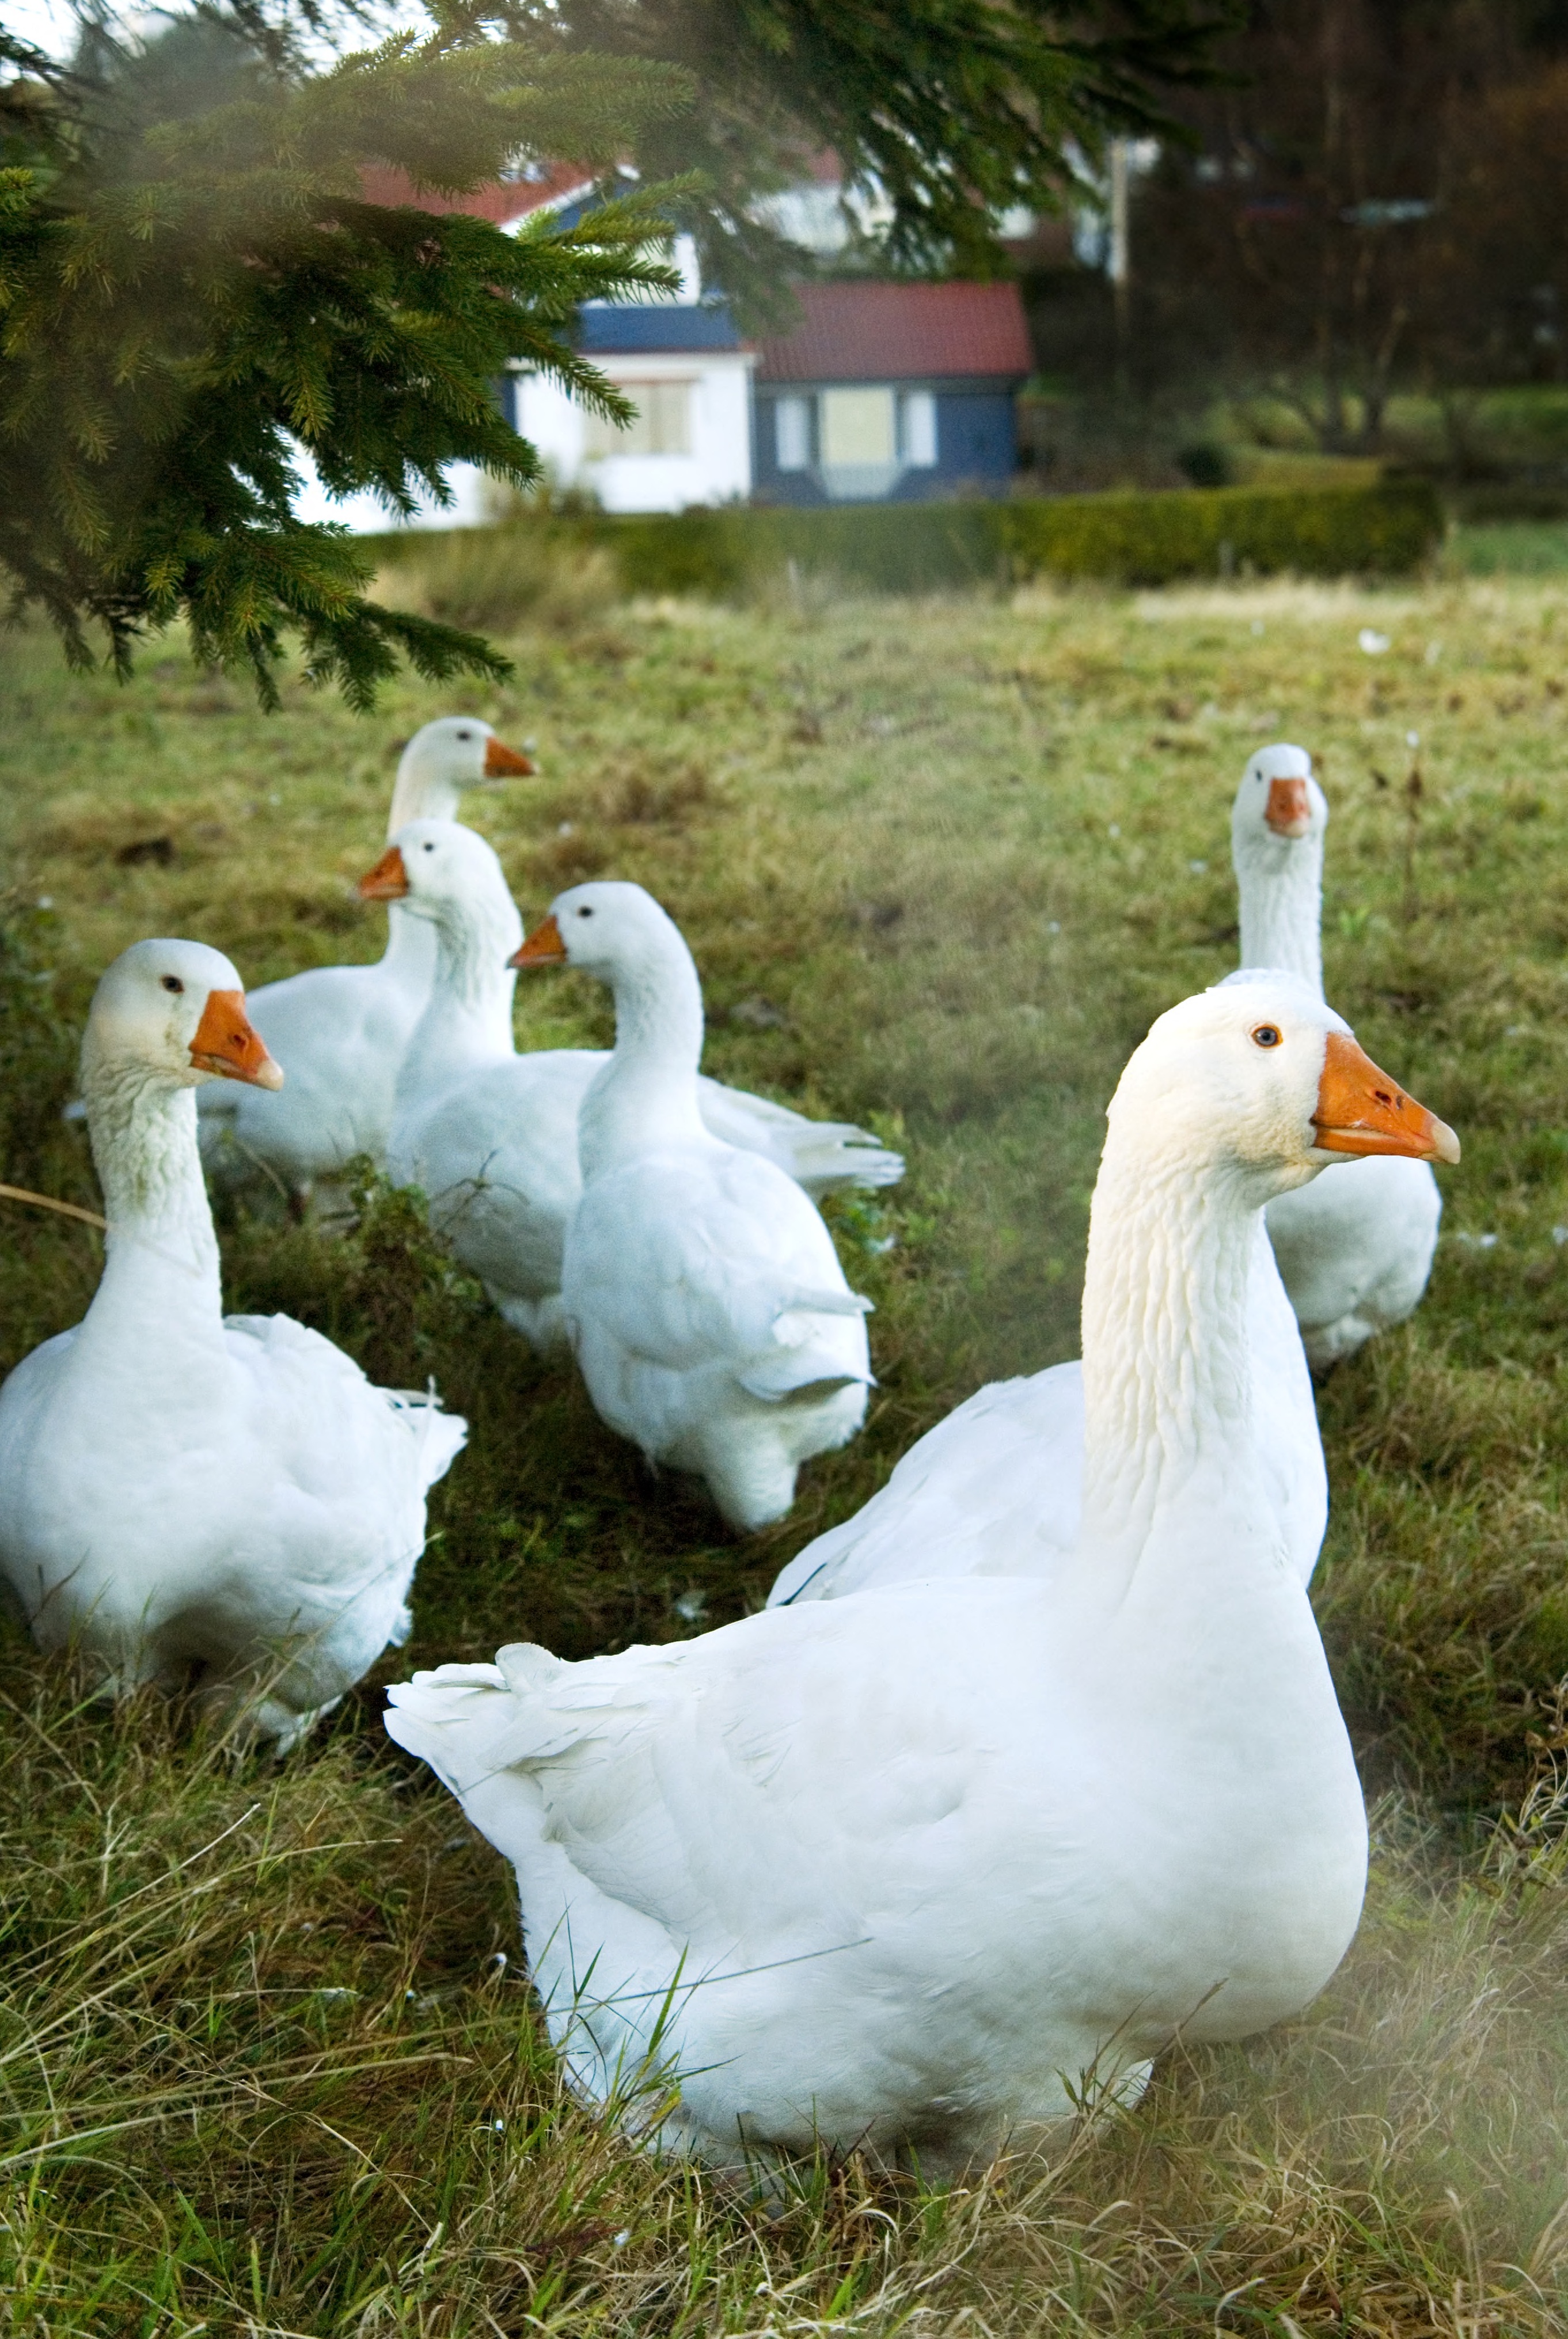
nature, bird, animal, wildlife, fauna, duck, goose, geese, vertebrate, waterfowl, water bird, ducks geese and swans